List of Hot Country Singles number ones of 1984

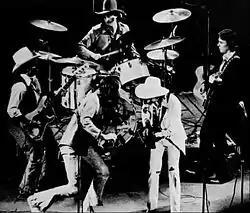
A group of men performing on a stage. One is playing a violin, three are playing guitars, and one is playing drums. The drummer and two of the guitarists are wearing cowboy hats.

Hot Country Songs is a chart that ranks the top-performing country music songs in the United States, published by "Billboard" magazine. In 1984, 50 different singles topped the chart, then published under the title Hot Country Singles, in 52 issues of the magazine, based on playlists submitted by country music radio stations and sales reports submitted by stores.